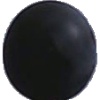
Label: blue_grape